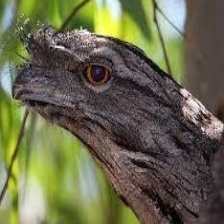
Species: TAWNY FROGMOUTH
Scientific name: PODARGUS STRIGOIDES